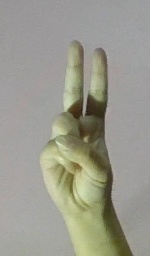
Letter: taa